Griffith College Dublin

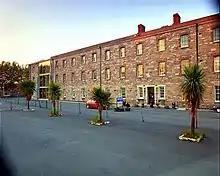
Arthur Griffith Building

Griffith College is the largest private third-level institution in Ireland, with a student population of just under 8,000, including 1,400 overseas students from over 77 countries.